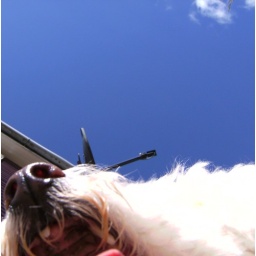
lazing under a blue sky